Egyptian Premier League

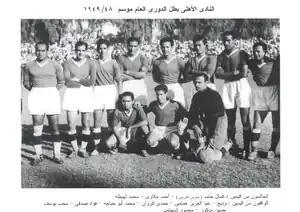
The Al Ahly squad that won the first Egyptian Premier League season.

During this time, Priemer League results in matches between clubs from Cairo were counted as Cairo League results as well. The Cairo League ceased play in the 1952–53 season and was once played again in the 1957–58 season and cancelled after that season with a narrow difference in the list of title winners between Cairo rivals, 15 titles for Al Ahly and 14 titles for Zamalek. Zamalek was focused on the Cairo League, winning three consecutive titles from 1949 to 1952, while Al Ahly was dominating the newly born Egyptian League. Despite the importance for this league, few informed and statistics are available.